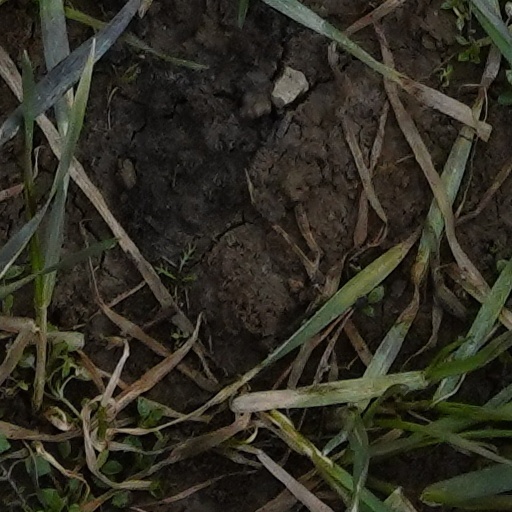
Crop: wheat